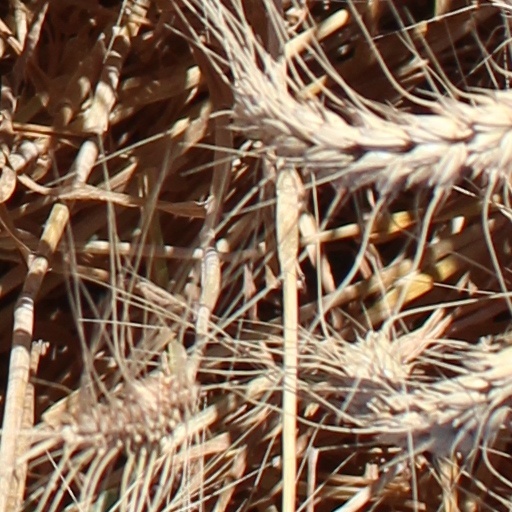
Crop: wheat